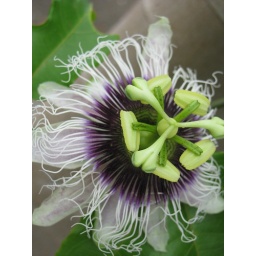
A passion fruit flower or lilikoi &lt;i&gt;(Passiflora edulis flavicarpa)&lt;/i&gt; in Waimanalo. Oahu, Hawaii.